Allan Octavian Hume

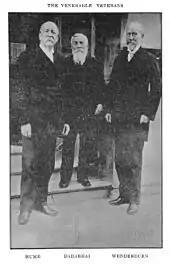
Hume (left) with Wedderburn (right) and Dadabhai Naoroji (centre)

The idea of the Indian National Union took shape and Hume initially had some support from Lord Dufferin for this, although the latter wished to have no official link to it. Dufferin's support was short-lived and in some of his letters he went so far as to call Hume an "idiot", "arch-impostor", and "mischievous busy-body." Dufferin's successor Lansdowne refused to have any dialogue with Hume. Other supporters in England included James Caird (who had also clashed with Lytton over the management of famine in India) and John Bright. Hume also founded an Indian Telegraph Union to fund the transfer of news of Indian matters to newspapers in England and Scotland without interference from British Indian officials who controlled telegrams sent by Reuters. It has been suggested that the idea of the congress was originally conceived in a private meeting of seventeen men after a Theosophical Convention held at Madras in December 1884 but no evidence exists. Hume took the initiative, and it was in March 1885, when a notice was first issued to convene the first Indian National Union to meet at Poona the following December.